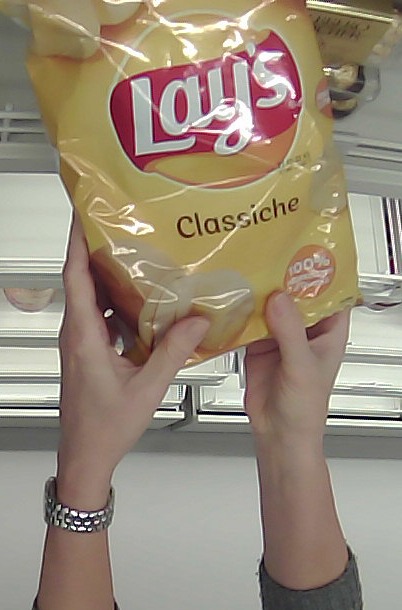
Product: lays_classic